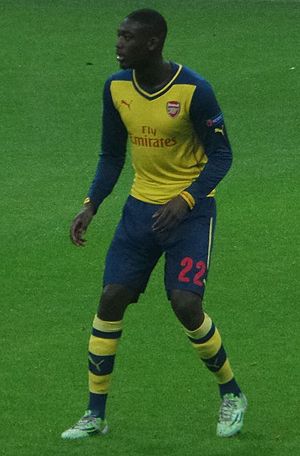
Yaya Sanogo
Yaya Sanogo er en fransk fodboldspiller med ivorianske rødder, der spiller for Toulouse FC, som angriber. Han har tidligere repræsenteret blandt andet Arsenal i England.